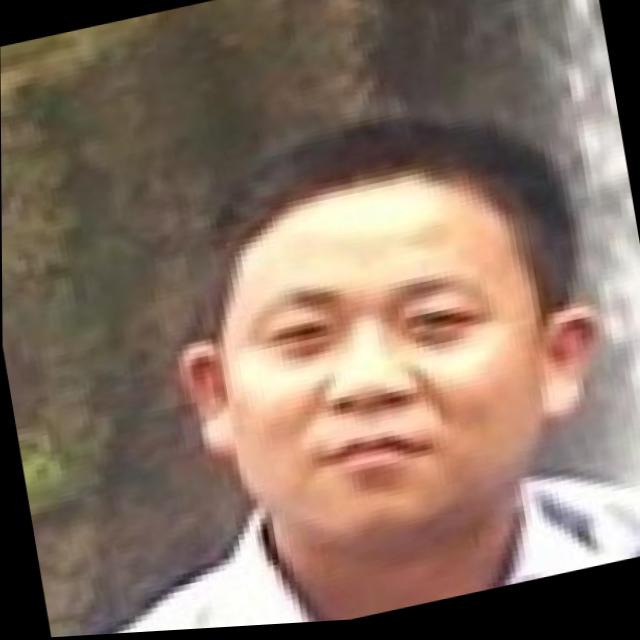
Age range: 21-44